Almshouse (Cambridge, Massachusetts)

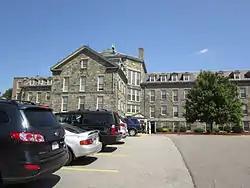

The Almshouse is an historic almshouse located at 45 Matignon Road in Cambridge, Massachusetts. It is now the site of the International School of Boston's main campus. It was built in 1850 and is a prominent example of institutional residential architecture in stone, resembling prisons of the era. The building was added to the National Register of Historic Places in 1982, where it is incorrectly listed at 41 Orchard Street.